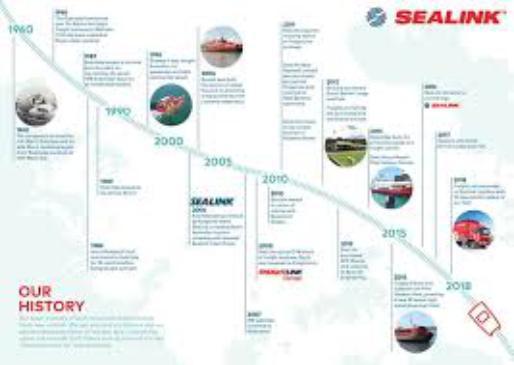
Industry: Transportation